Religious art

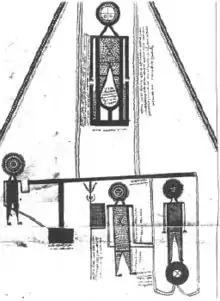
Mandaean manuscript art featuring Abatur at the scales, from the "Scroll of Abatur"

Confucian art is inspired by Confucianism, coined after the Chinese philosopher and politician Confucius. Confucian art originated in China, then spread westwards on the Silk Road, southward down to southern China and then onto Southeast Asia, and eastwards through northern China on to Japan and Korea. While it still maintains a strong influence within Indonesia, Confucian influence on western art has been limited. While Confucian themes enjoyed representation in Chinese art centers, they are fewer in comparison to the number of artworks that are about or influenced by Daoism and Buddhism.